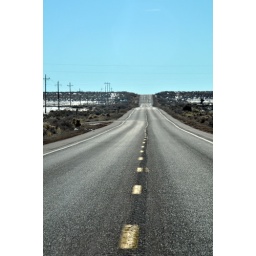
Highway near Hilldale standing in road 2